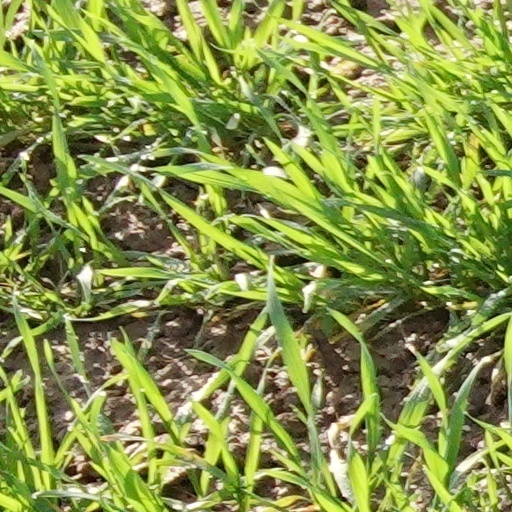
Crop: wheat